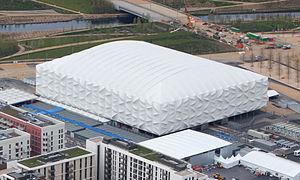
La Basketball Arena est une salle omnisports située dans le quartier du Parc olympique de Londres, conçue pour les Jeux olympiques d'été de 2012. Elle est utilisée pour le handball et le basket-ball ainsi que le basket en fauteuil et le rugby-fauteuil pour les Jeux paralympiques.